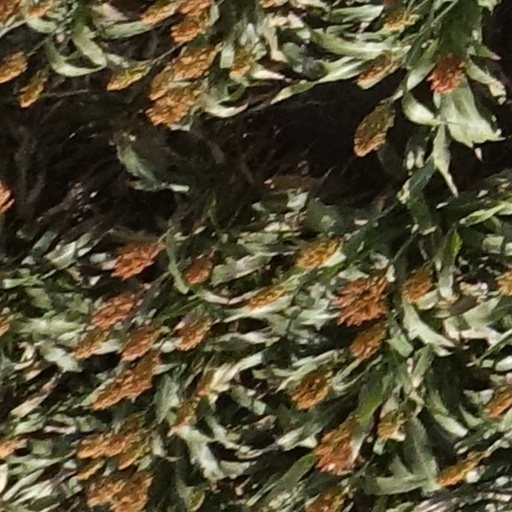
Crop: sorghum